Rhyl Miniature Railway

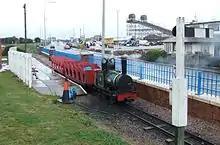
Visiting engine Effie is a replica of a Heywood Engine.

The Rhyl Miniature Railway (Welsh: "Rheilffordd Fach y Rhyl") is a gauge miniature railway line located in Rhyl on the North Wales Coast. The line runs in a circle around a boating lake near the promenade, to the west of the town centre. The railway is operated by Rhyl Steam Preservation Trust, a Registered charity.